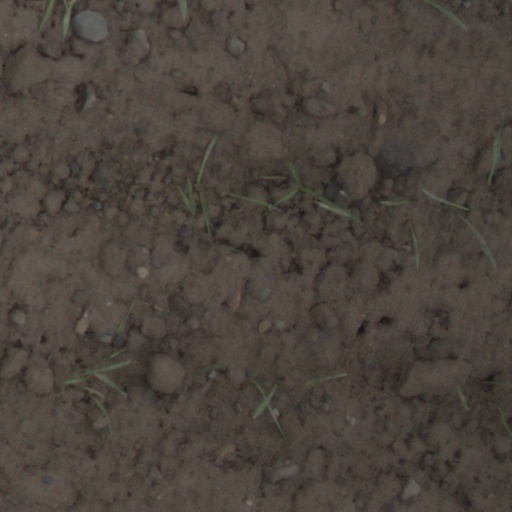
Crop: wheat